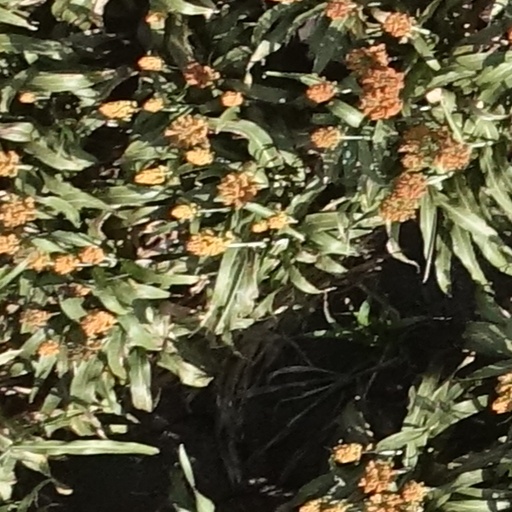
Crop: sorghum